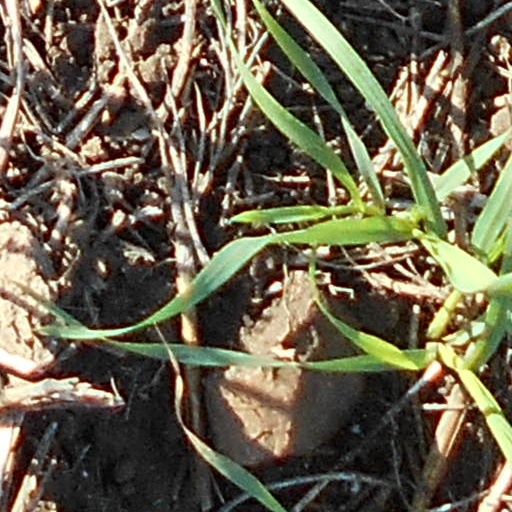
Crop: wheat